HD 12661 c

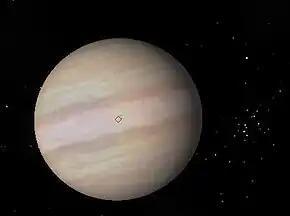
The exoplanet HD 12661 c (min mass ~1.57 MJ)

HD 12661 c is a giant exoplanet one and a half times the mass of Jupiter orbiting around HD 12661.